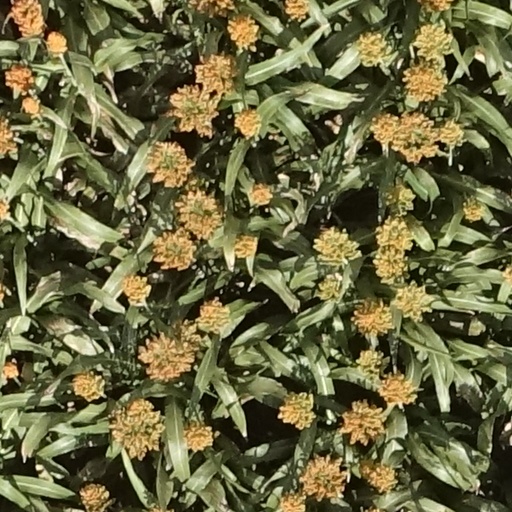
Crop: sorghum